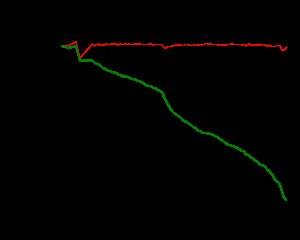
Le glacier de l'Unteraar se trouve en Suisse dans le canton de Berne. Il est le plus grand des deux glaciers à l'origine de l'Aar, l'autre glacier étant le glacier de l'Oberaar. Le glacier de l'Unteraar est issu de la jonction entre les glaciers du Finsteraar et de Lauteraar. Il s'étend sur environ 6 kilomètres vers l'ouest en direction du col du Grimsel avant de déboucher sur le lac du Grimsel.